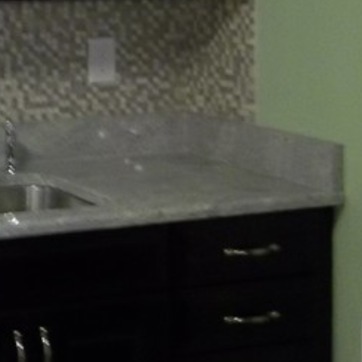
Material: polishedstone